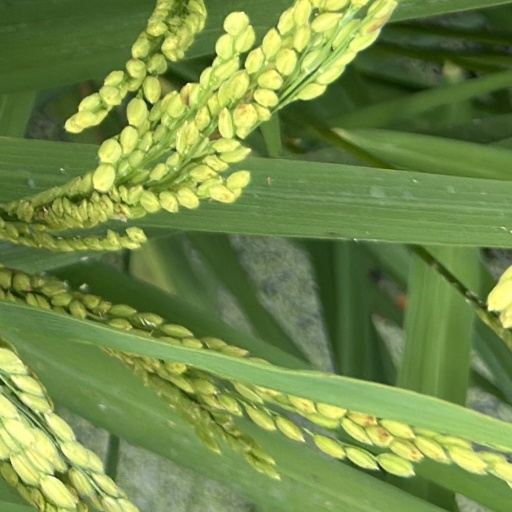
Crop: rice